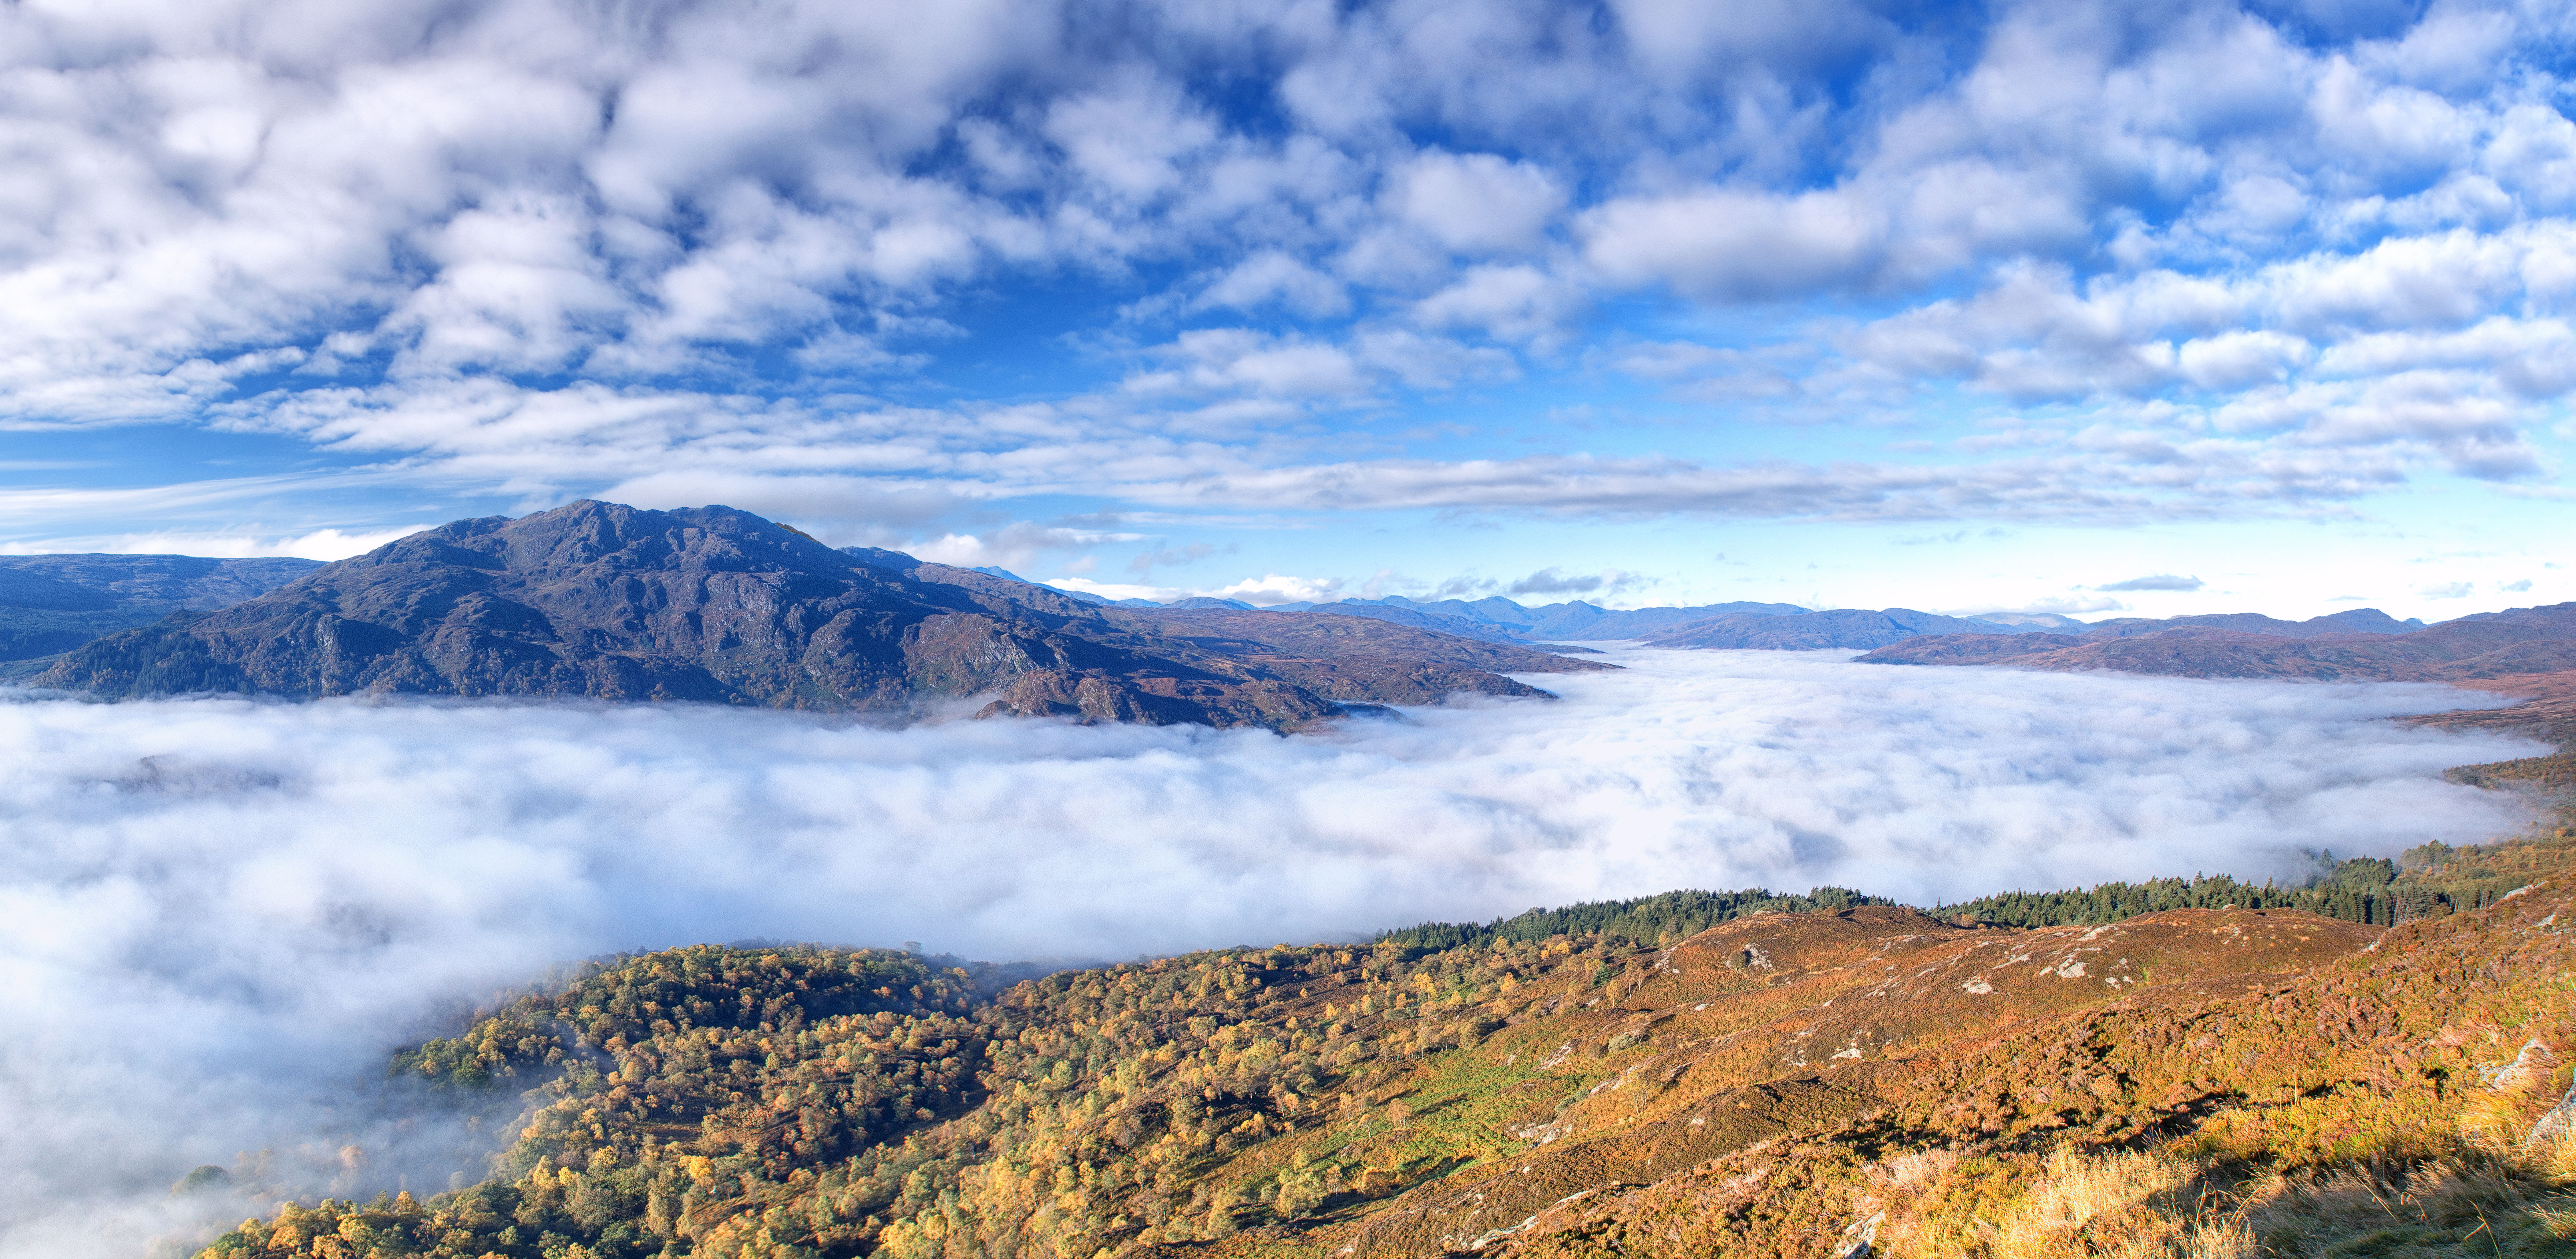
landscape, sea, nature, horizon, wilderness, mountain, snow, cloud, sky, morning, hill, lake, dawn, mountain range, autumn, weather, season, ridge, cool image, plateau, scotland, fell, i, loch, temperatureinversion, trossachs, lochkatrine, benvenue, benaan, landform, meteorological phenomenon, geographical feature, atmospheric phenomenon, mountainous landforms